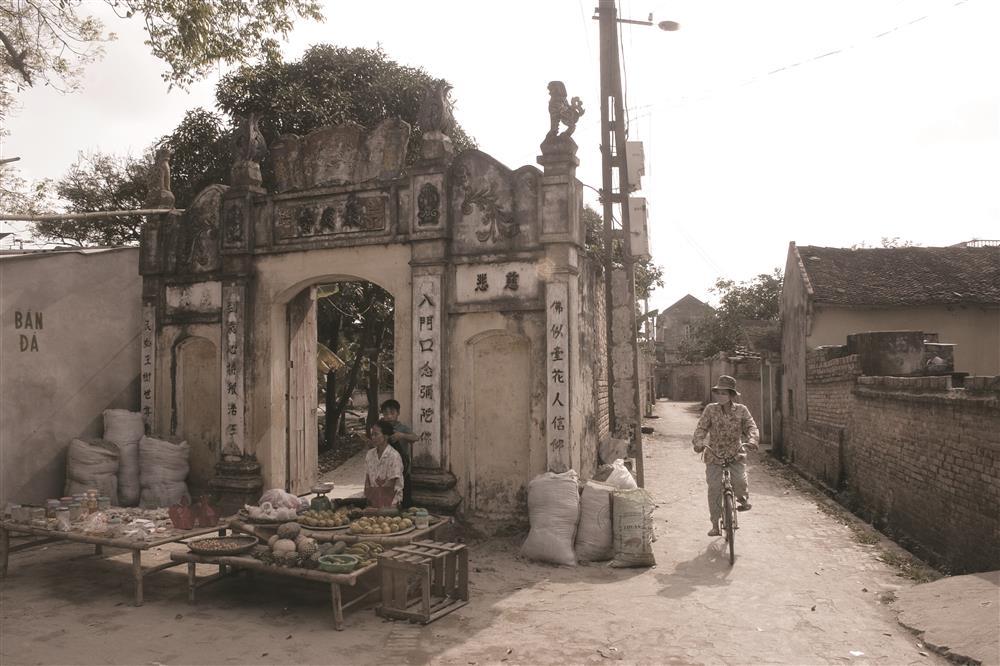
có một người đang đạp xe ở con đường phía bên phải